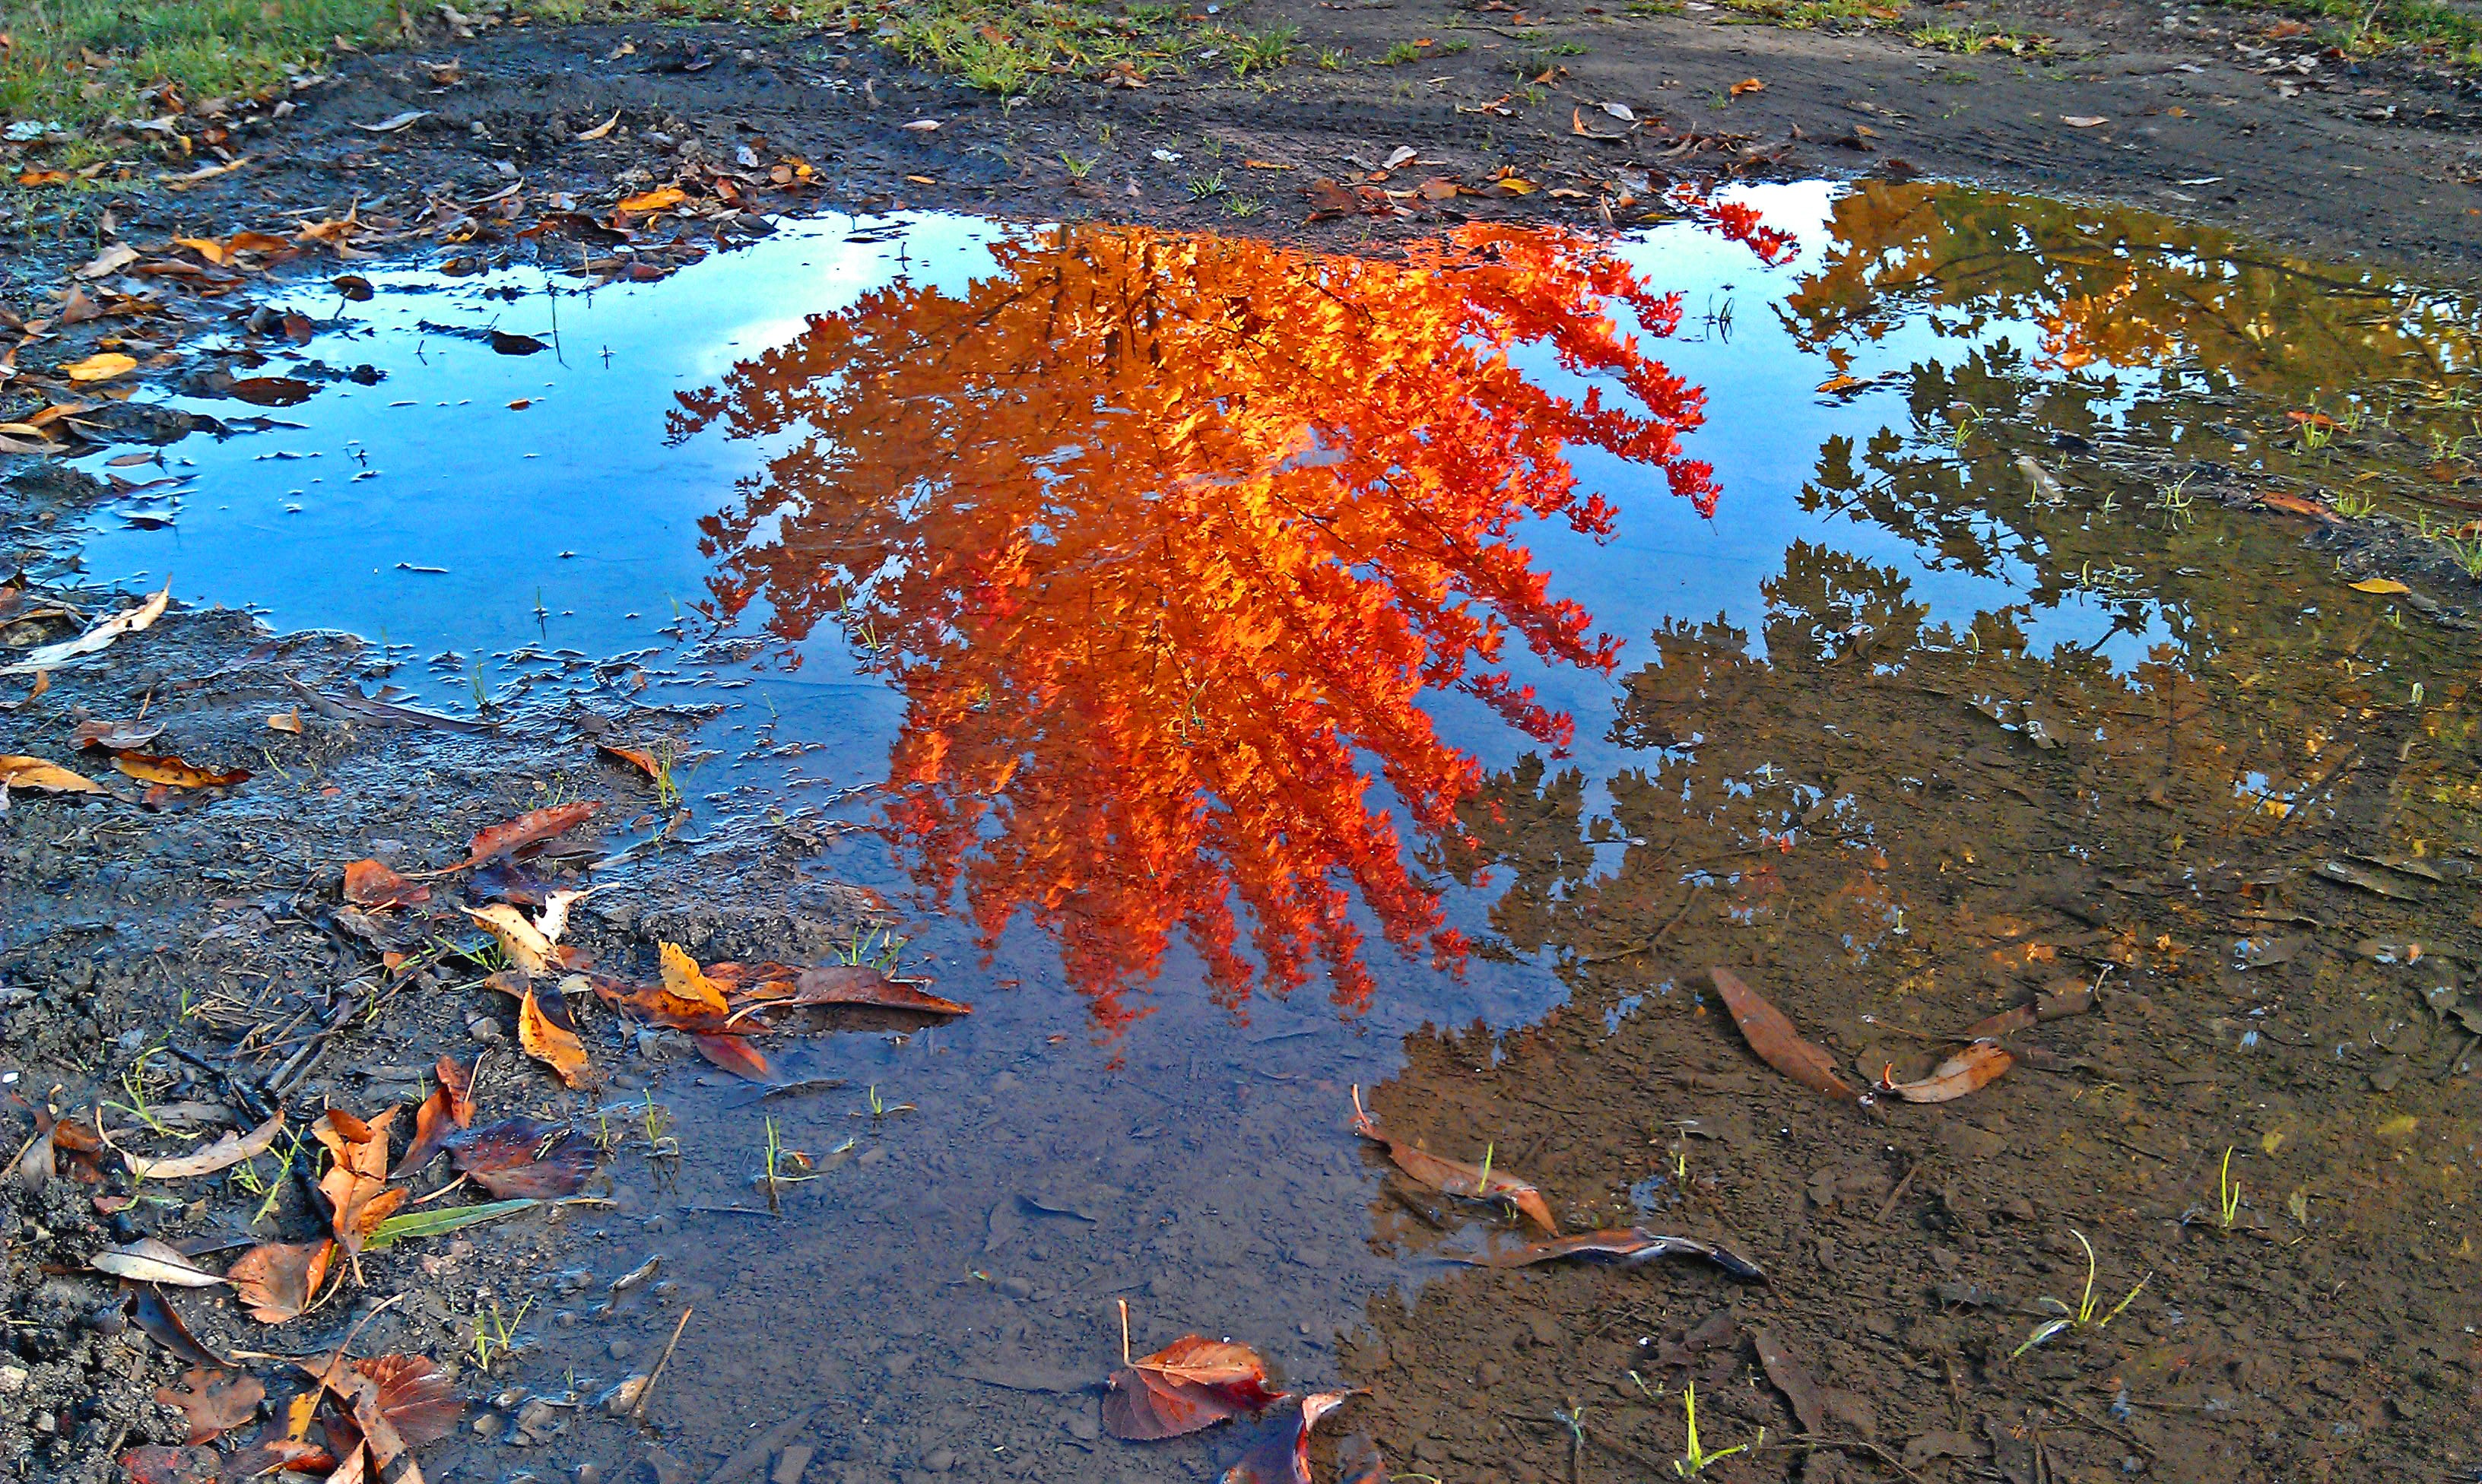
sea, tree, water, nature, wilderness, leaf, flower, river, reflection, puddle, autumn, season, leaves, bright, reflections, golden autumn, mirroring, tundra, geological phenomenon